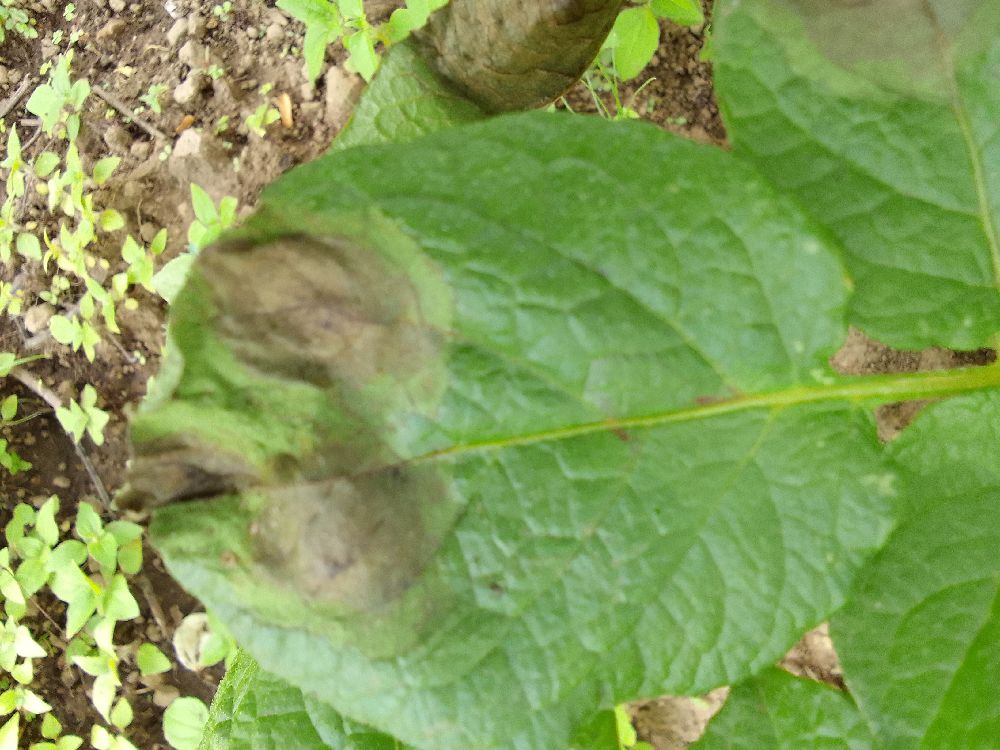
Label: Late blight